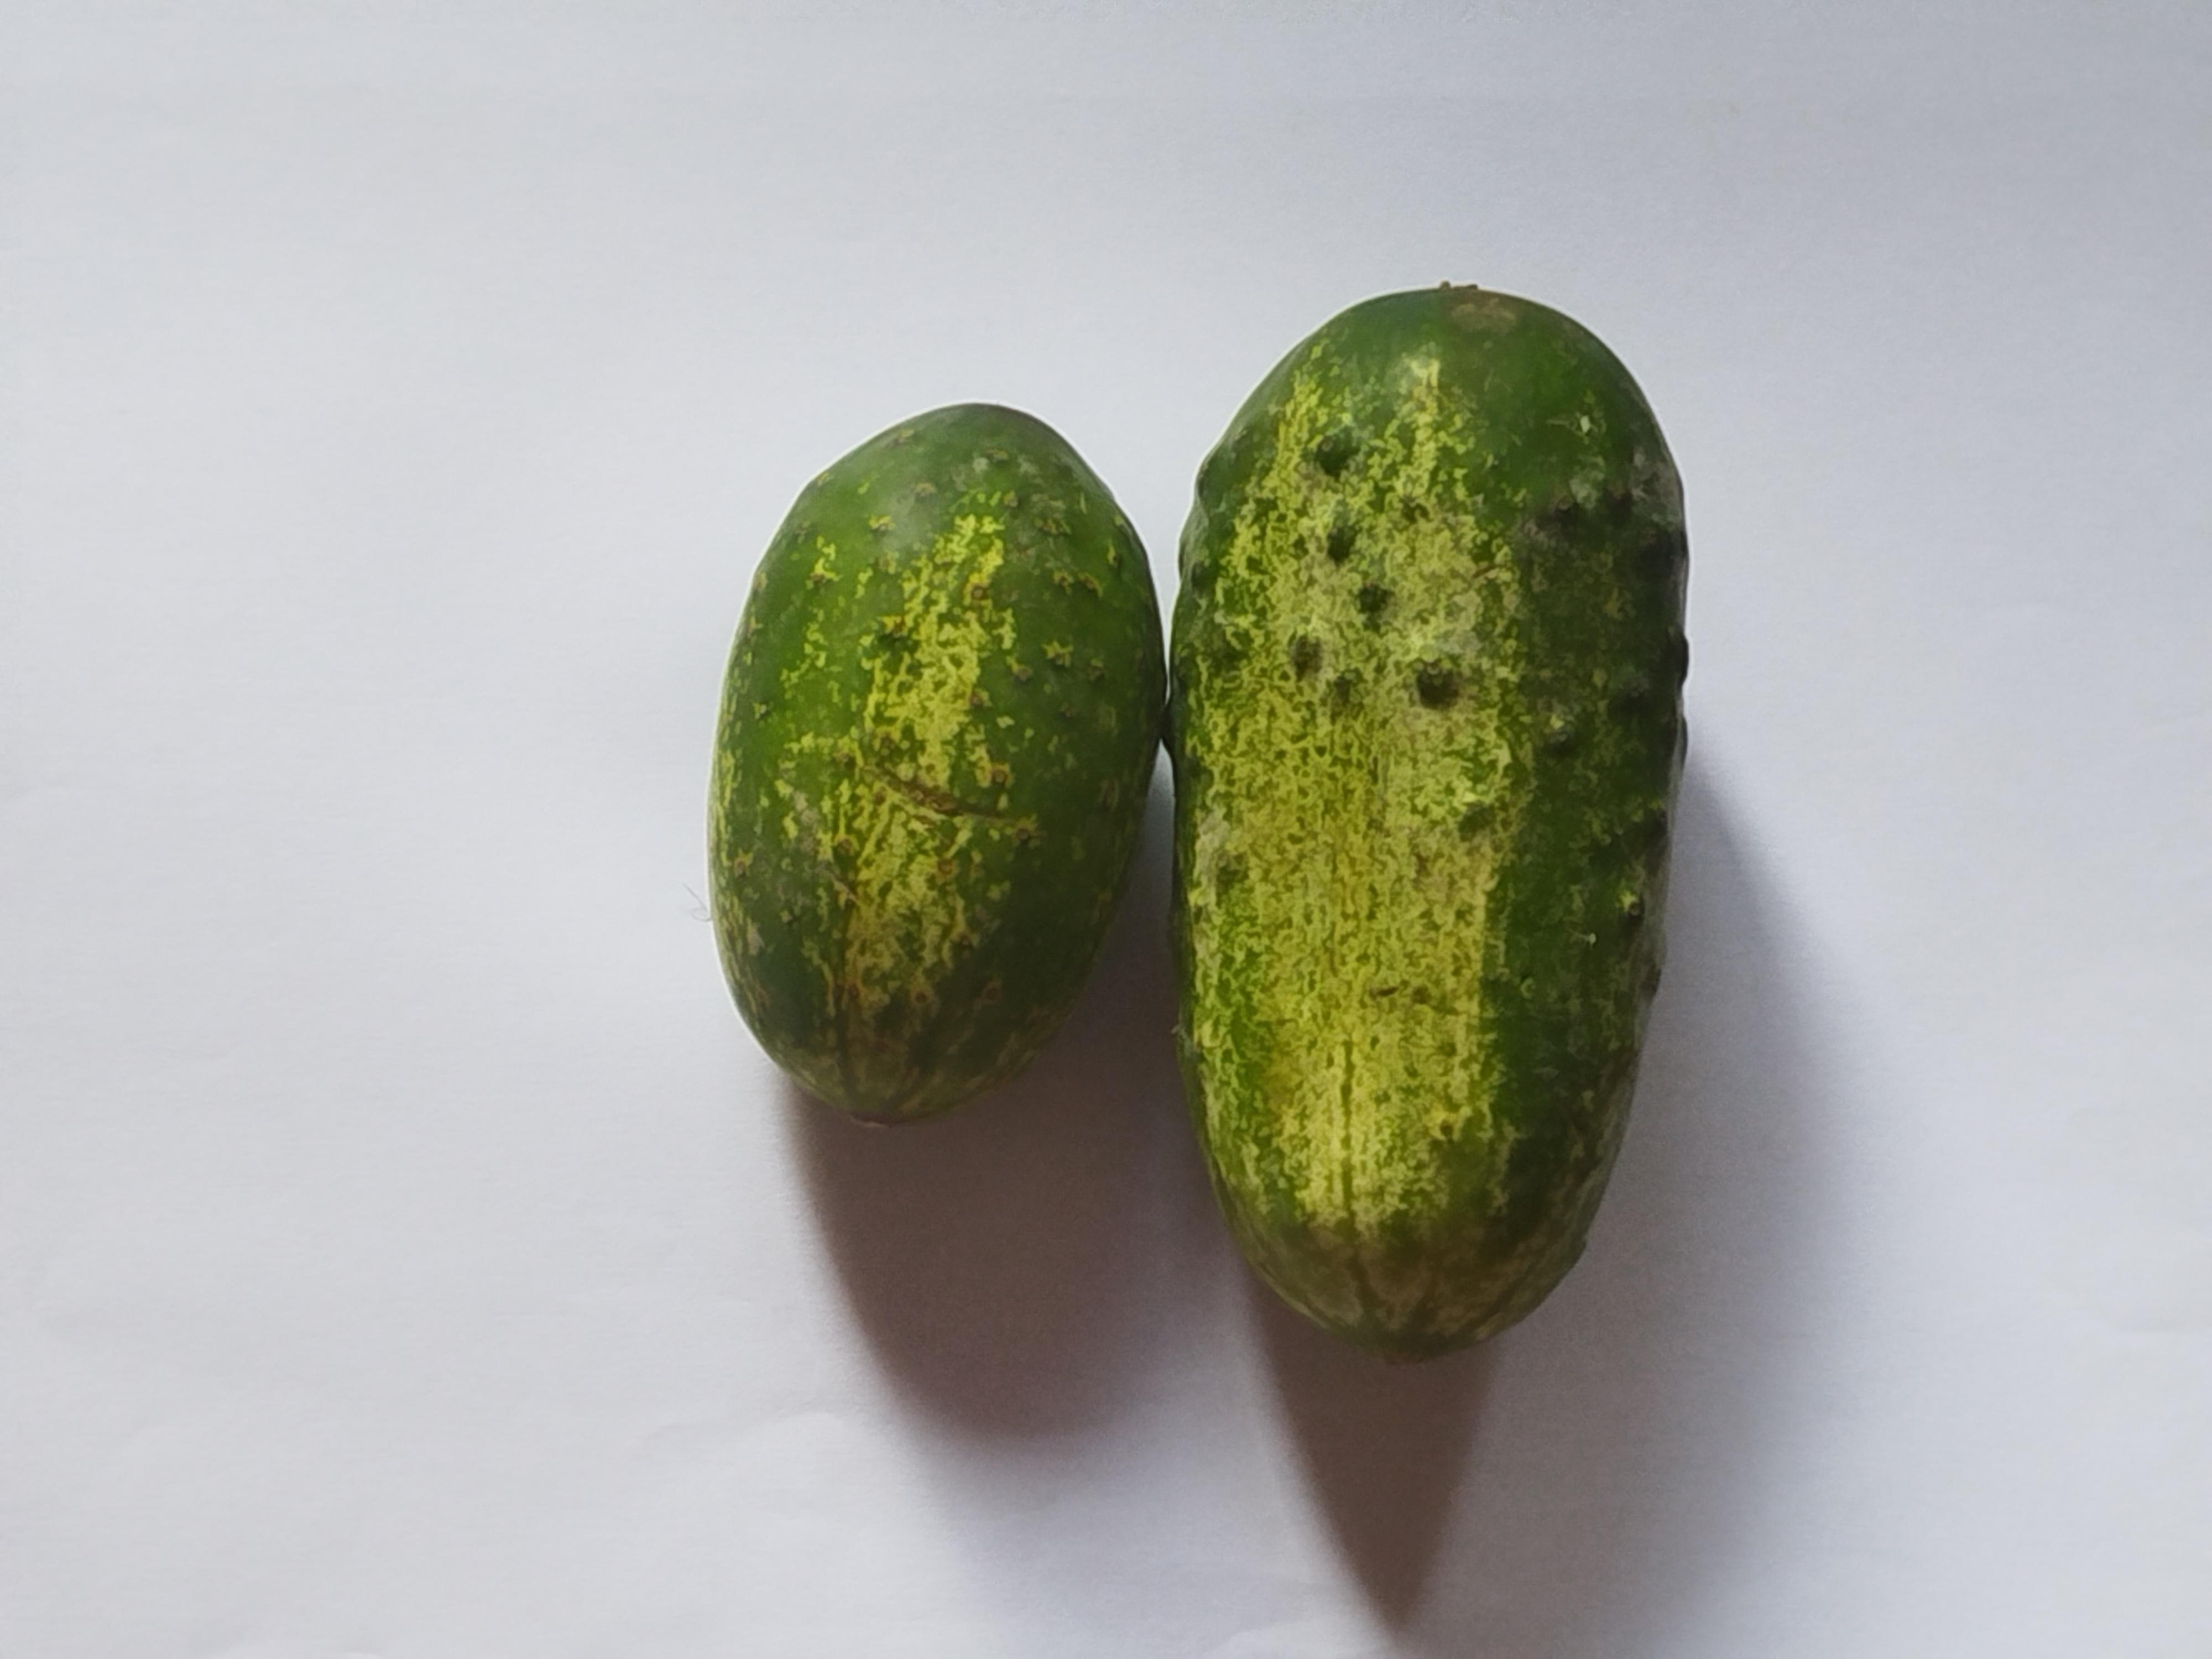
Label: Cucumber